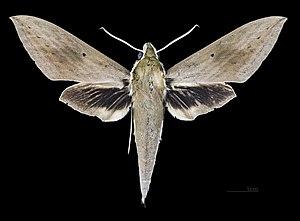
Theretra boisduvalii est une espèce d'insectes lépidoptères de la famille des Sphingidae, de la sous-famille des Macroglossinae, de la tribu des Macroglossini, de la sous-tribu des Choerocampina et du genre Theretra.
Jean-Baptiste Alphonse Dechauffour de Boisduval, né le 14 juin 1799 à Ticheville et mort le 30 décembre 1879 dans cette même commune, est un médecin, un entomologiste et un botaniste français.